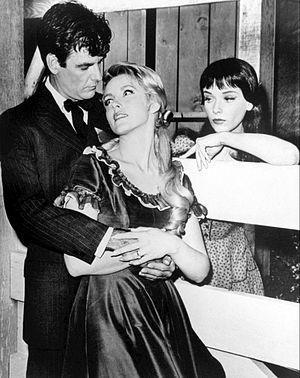
Edward Curtiss est un monteur américain, né le 7 juillet 1898 à Los Angeles, ville où il est mort — quartier d'Hollywood — le 7 novembre 1970.